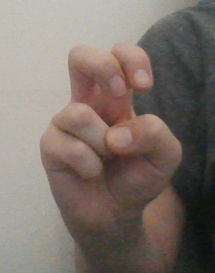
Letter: toot